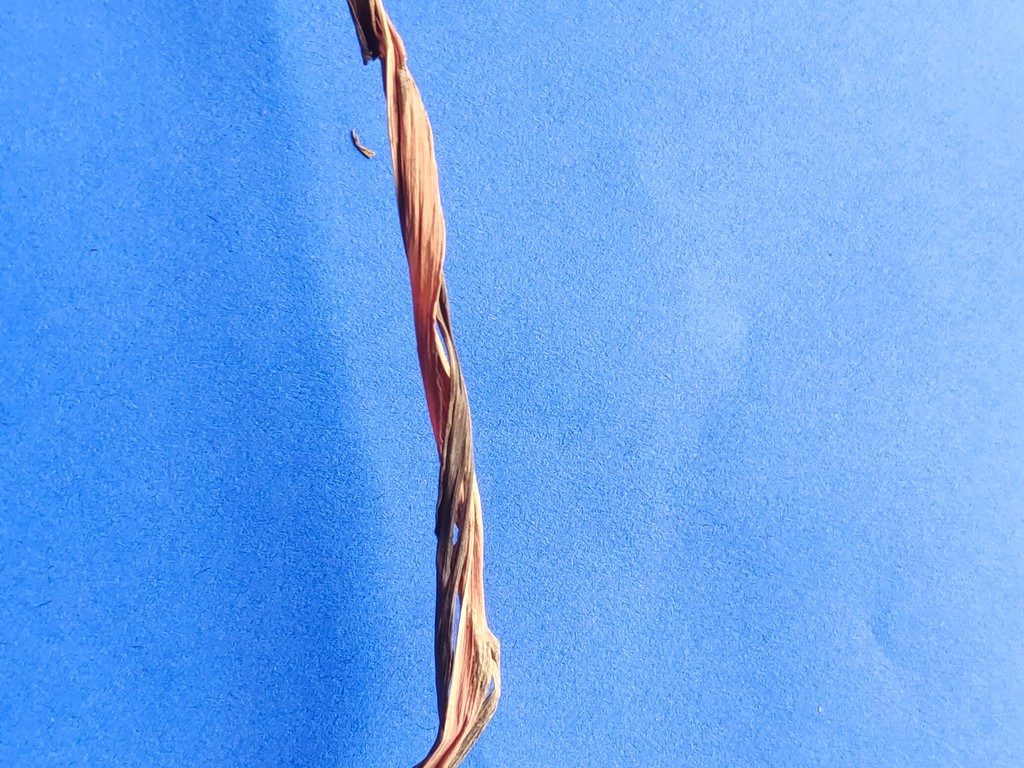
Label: Dried